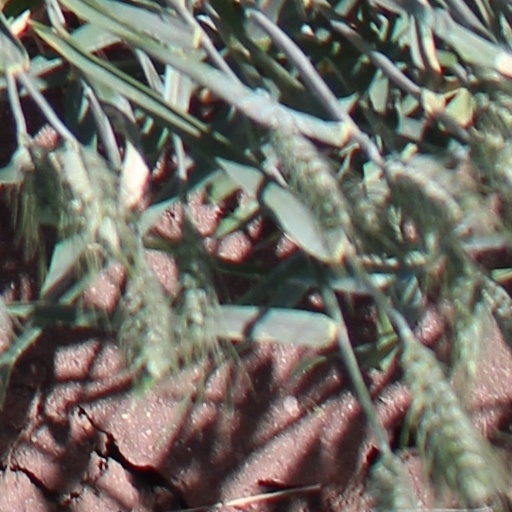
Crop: wheat